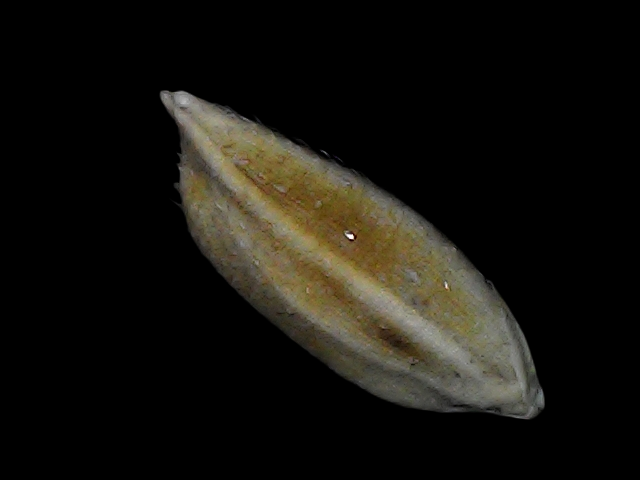
Rice variety: Bd91